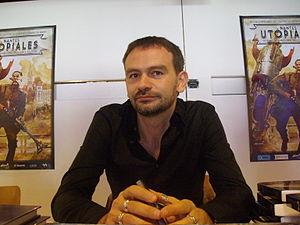
Raphaël Granier de Cassagnac aux Utopiales 2011